London Underground 1906 Stock

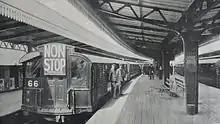
1906 stock at Golders Green station on 13 November 1911, the start of 'non-stop' service. 8 morning, 9 evening and 2 'theatre' trains didn't stop between Hampstead and Euston. The last non-stop trains ran in 1924.

For the CCE&HR, 150 cars were built, also by American Car and Foundry. Sixty were driving motors, fifty were driving trailers, and forty were trailers.